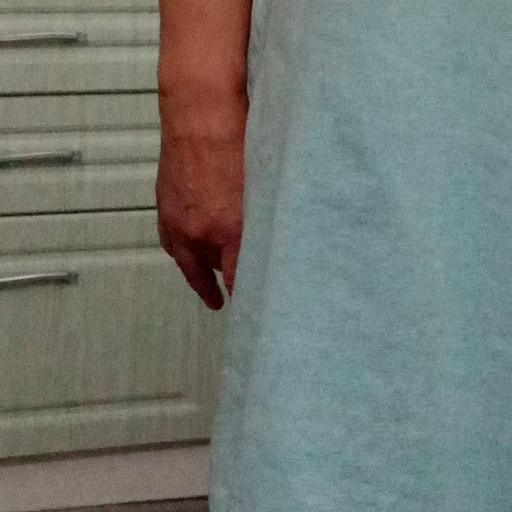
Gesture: no_gesture